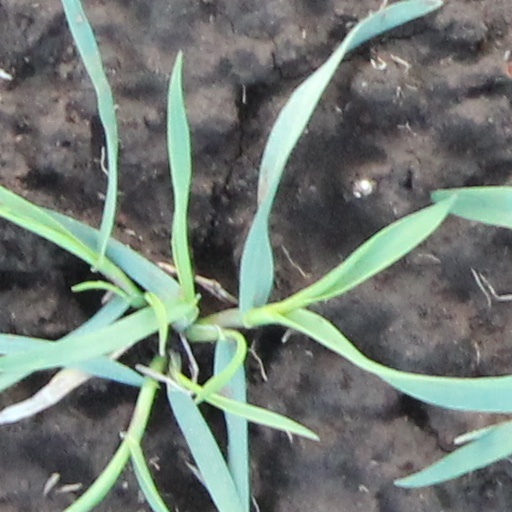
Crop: wheat